Long-nosed horned frog

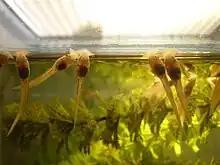
Tadpoles of "P. nasutus"

This species lives in permanently damp and cool lowland and submontane rainforests among leaf litter. The call is a loud, resonating, metallic "honk" or "henk". Breeding takes place in streams, female frogs attach the eggs to the underside of partially or full submerged rocks or logs. The capsules are large and few in number. This species may lie still on the forest floor waiting for an unsuspecting prey item to pass by, they then lash out and engulf the prey. They typically feed on spiders, small rodents, lizards and other frogs.